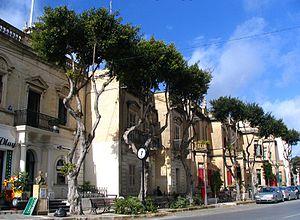
Ir-Rabat, connue aussi comme Rabat, est une ville de Malte, située tout près de Mdina.